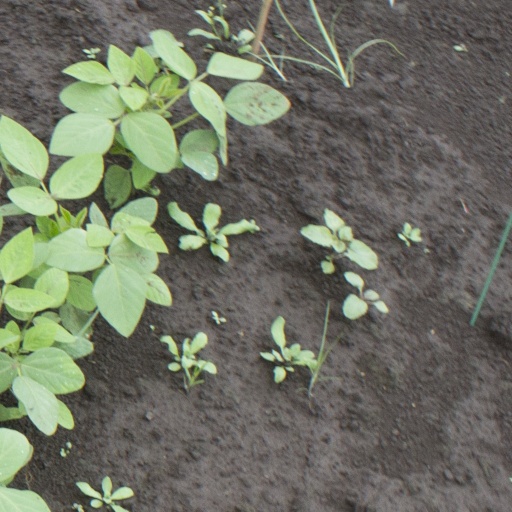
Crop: soybean